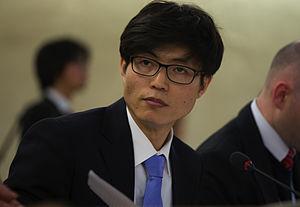
Shin Dong-hyuk est un rescapé nord-coréen vivant en Corée du Sud. Il est la seule personne à s'être échappée de la zone de contrôle maximal d'un camp d'internement nord-coréen dont on a pu recueillir le témoignage. Il est aussi la seule personne connue née dans un camp nord-coréen à s'en être échappée. La vie de Shin a été racontée dans la biographie Rescapé du camp 14 par le journaliste Blaine Harden.